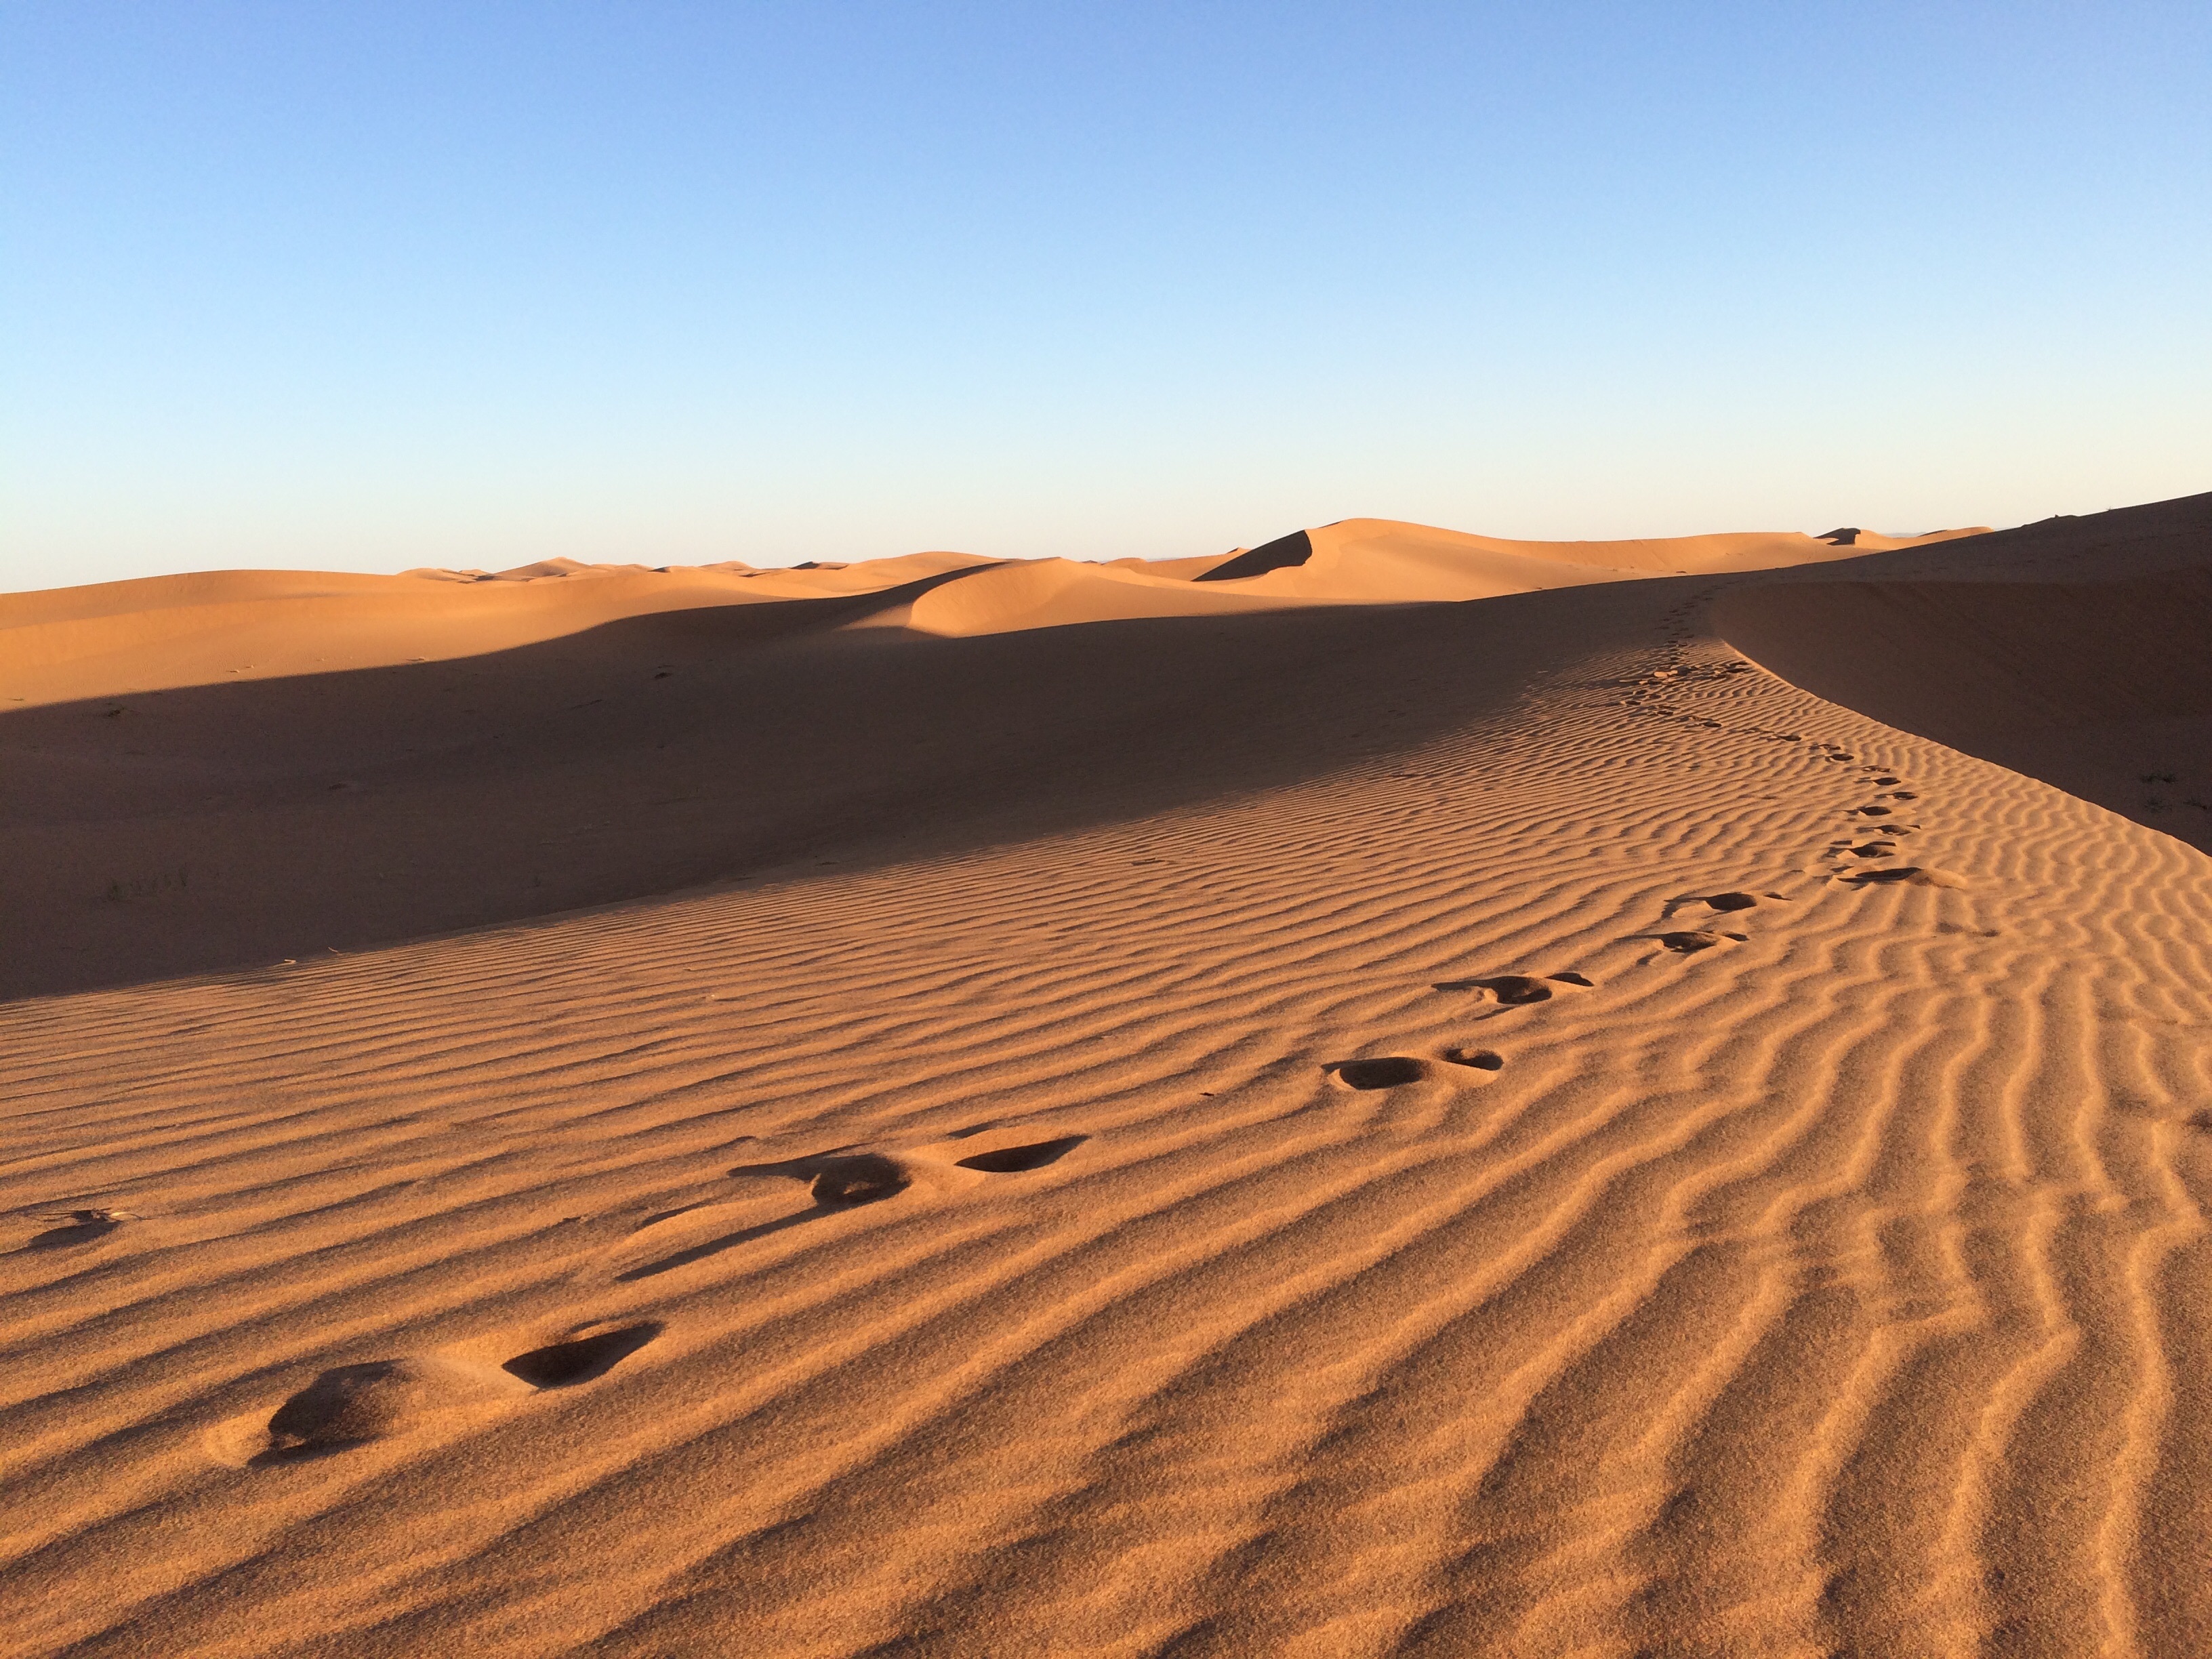
landscape, sand, desert, dune, grassland, habitat, ecosystem, sahara, wadi, landform, erg, natural environment, geographical feature, aeolian landform, singing sand